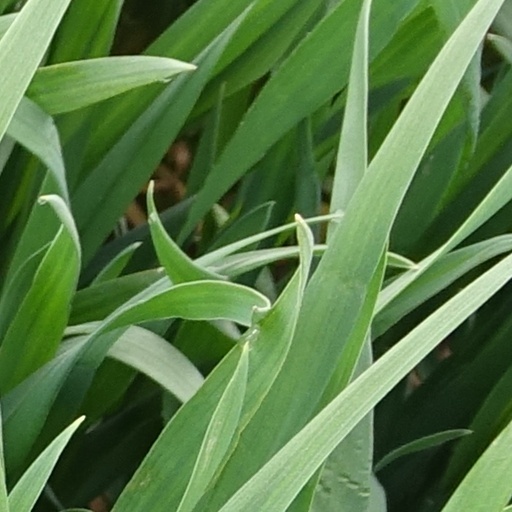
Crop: wheat